Women's European Volleyball Championship

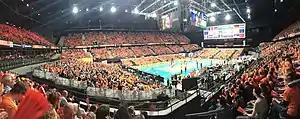
Euro Women's Championship 2015

Boldface denotes active volleyball players and highest medal count among all players (including these who not included in these tables) per type.